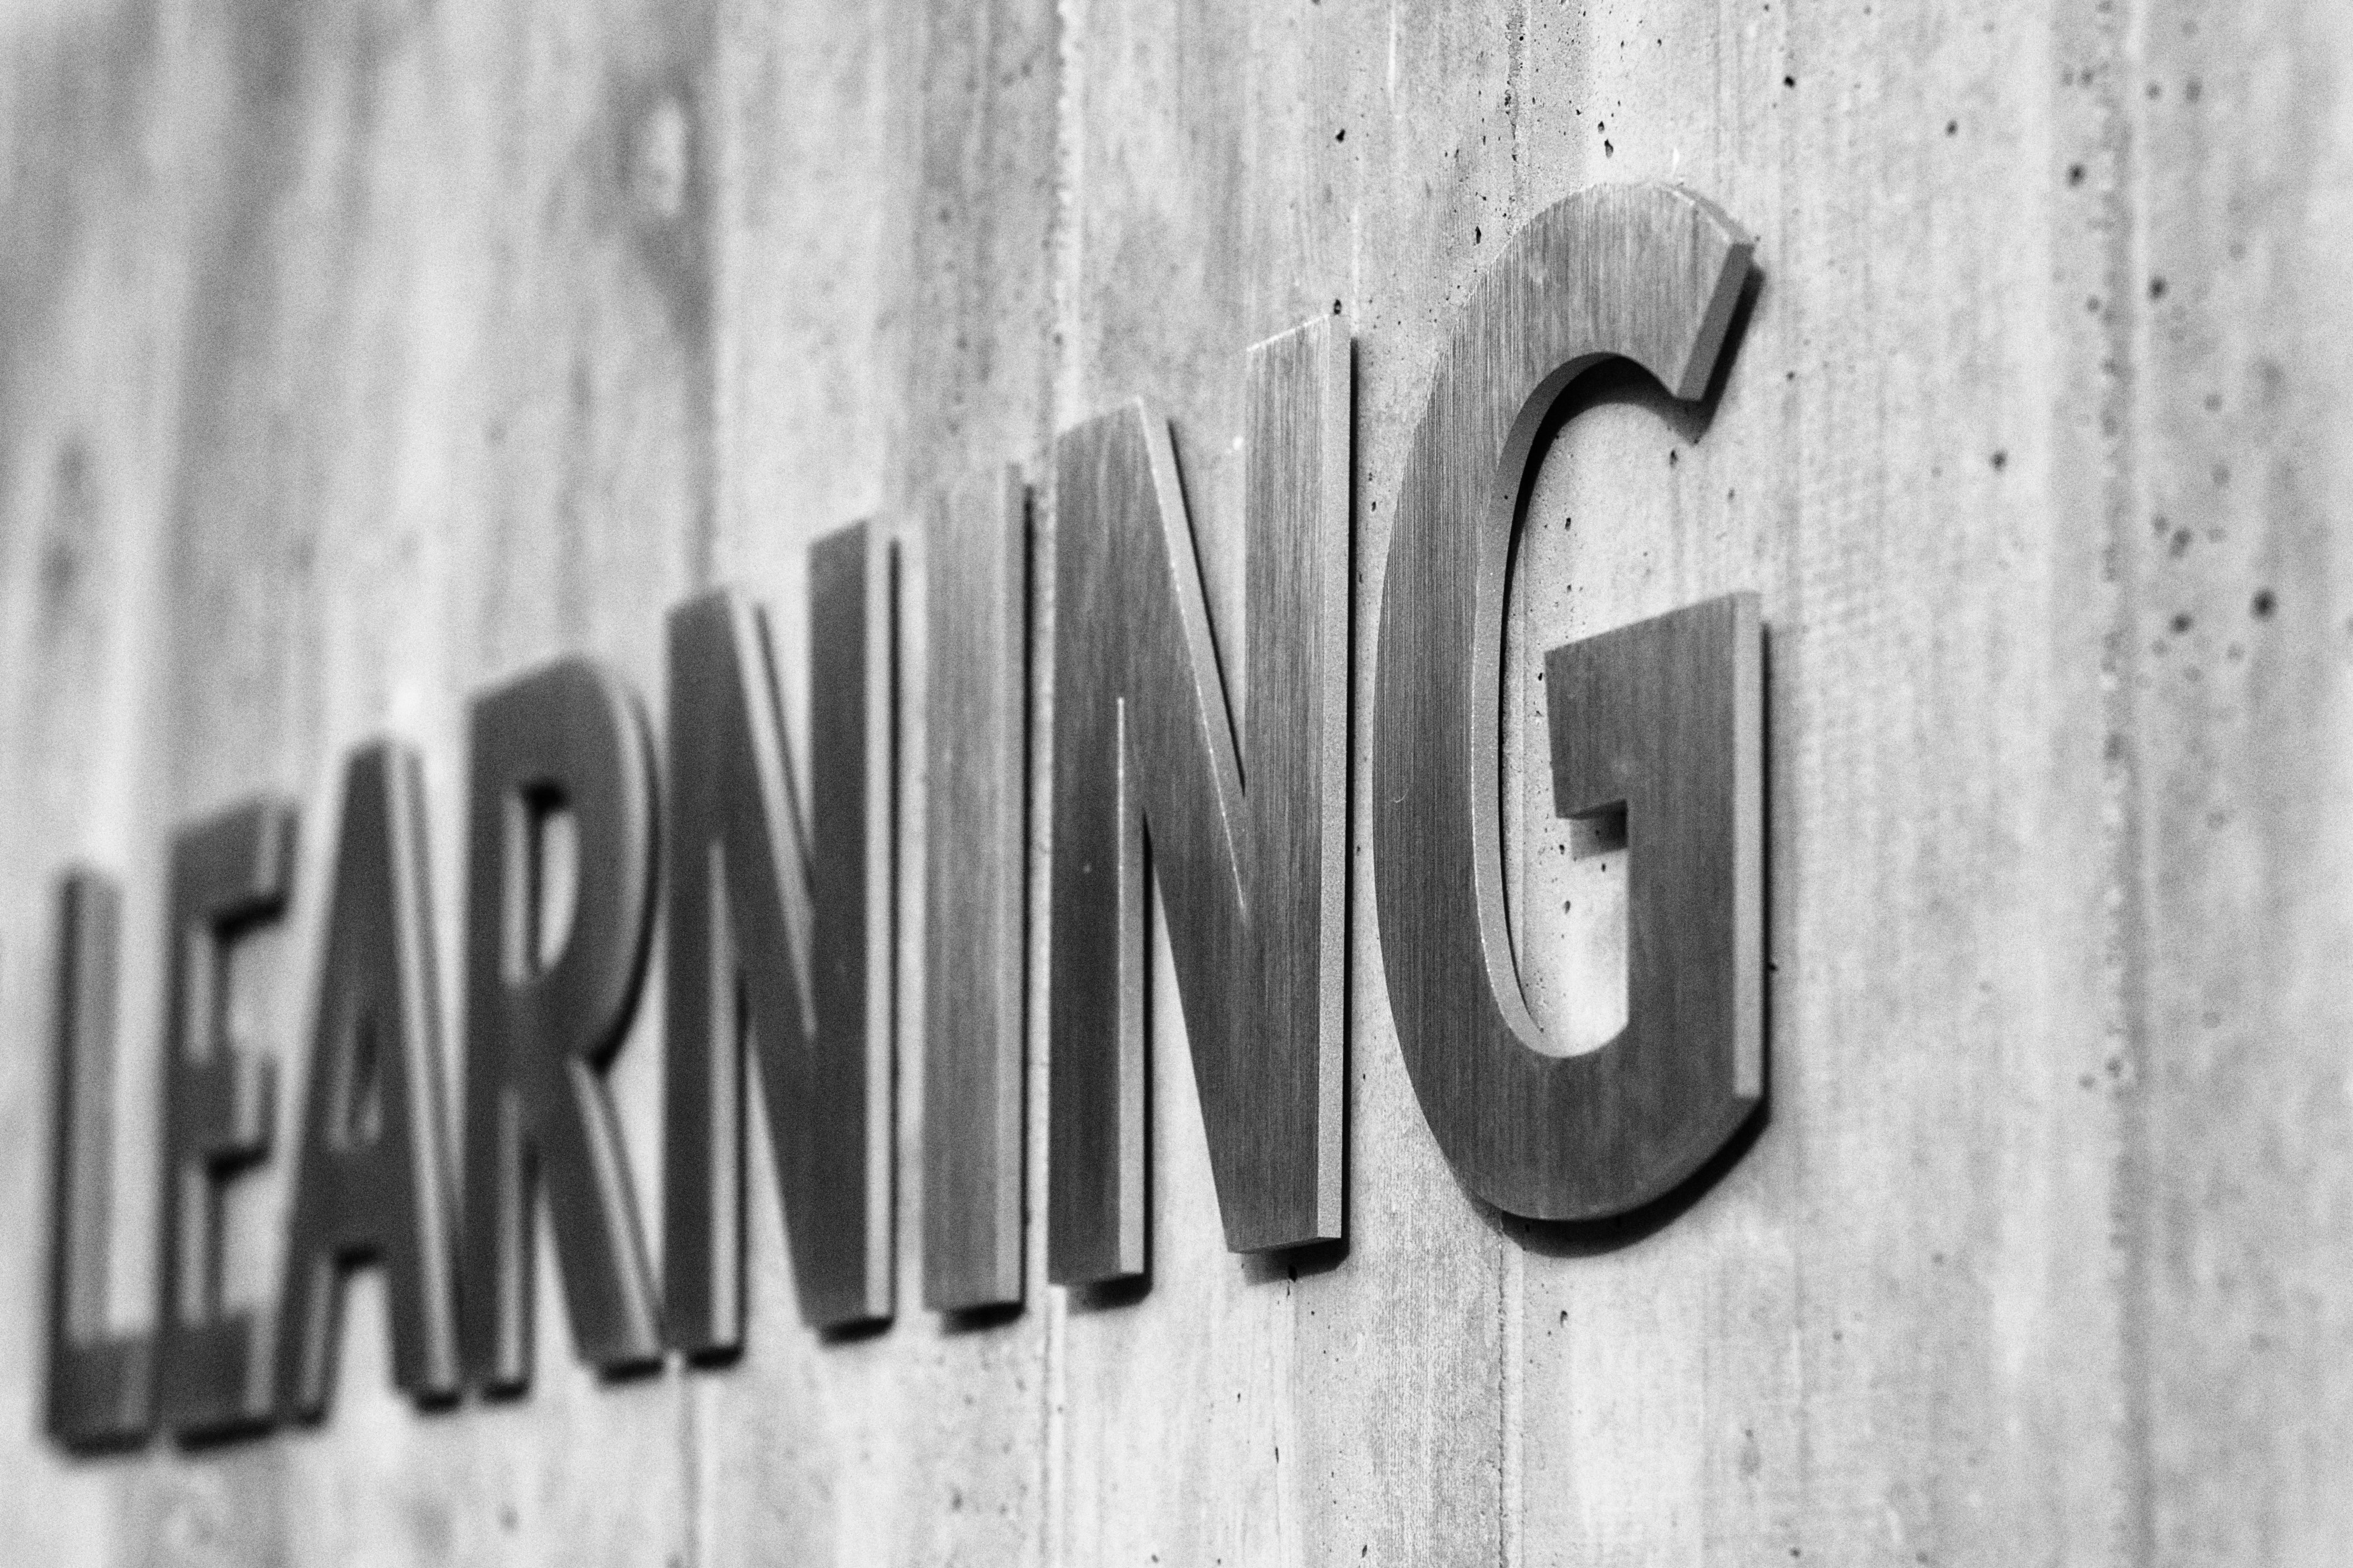
black and white, wood, white, number, black, monochrome, font, text, learning, monochrome photography